State and royal cars of the United Kingdom

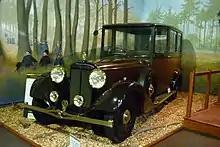
George VI's 1937 Daimler V-4 Litre Shooting Brake at the Sandringham Royal Motor Museum.

By the start of the First World War a number of conventions had emerged with regard to royal cars, several of which remain in place, including: